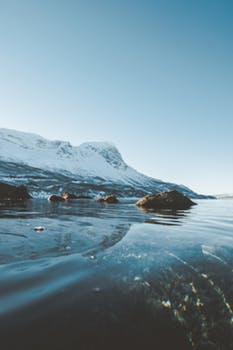
Label: No Watermark